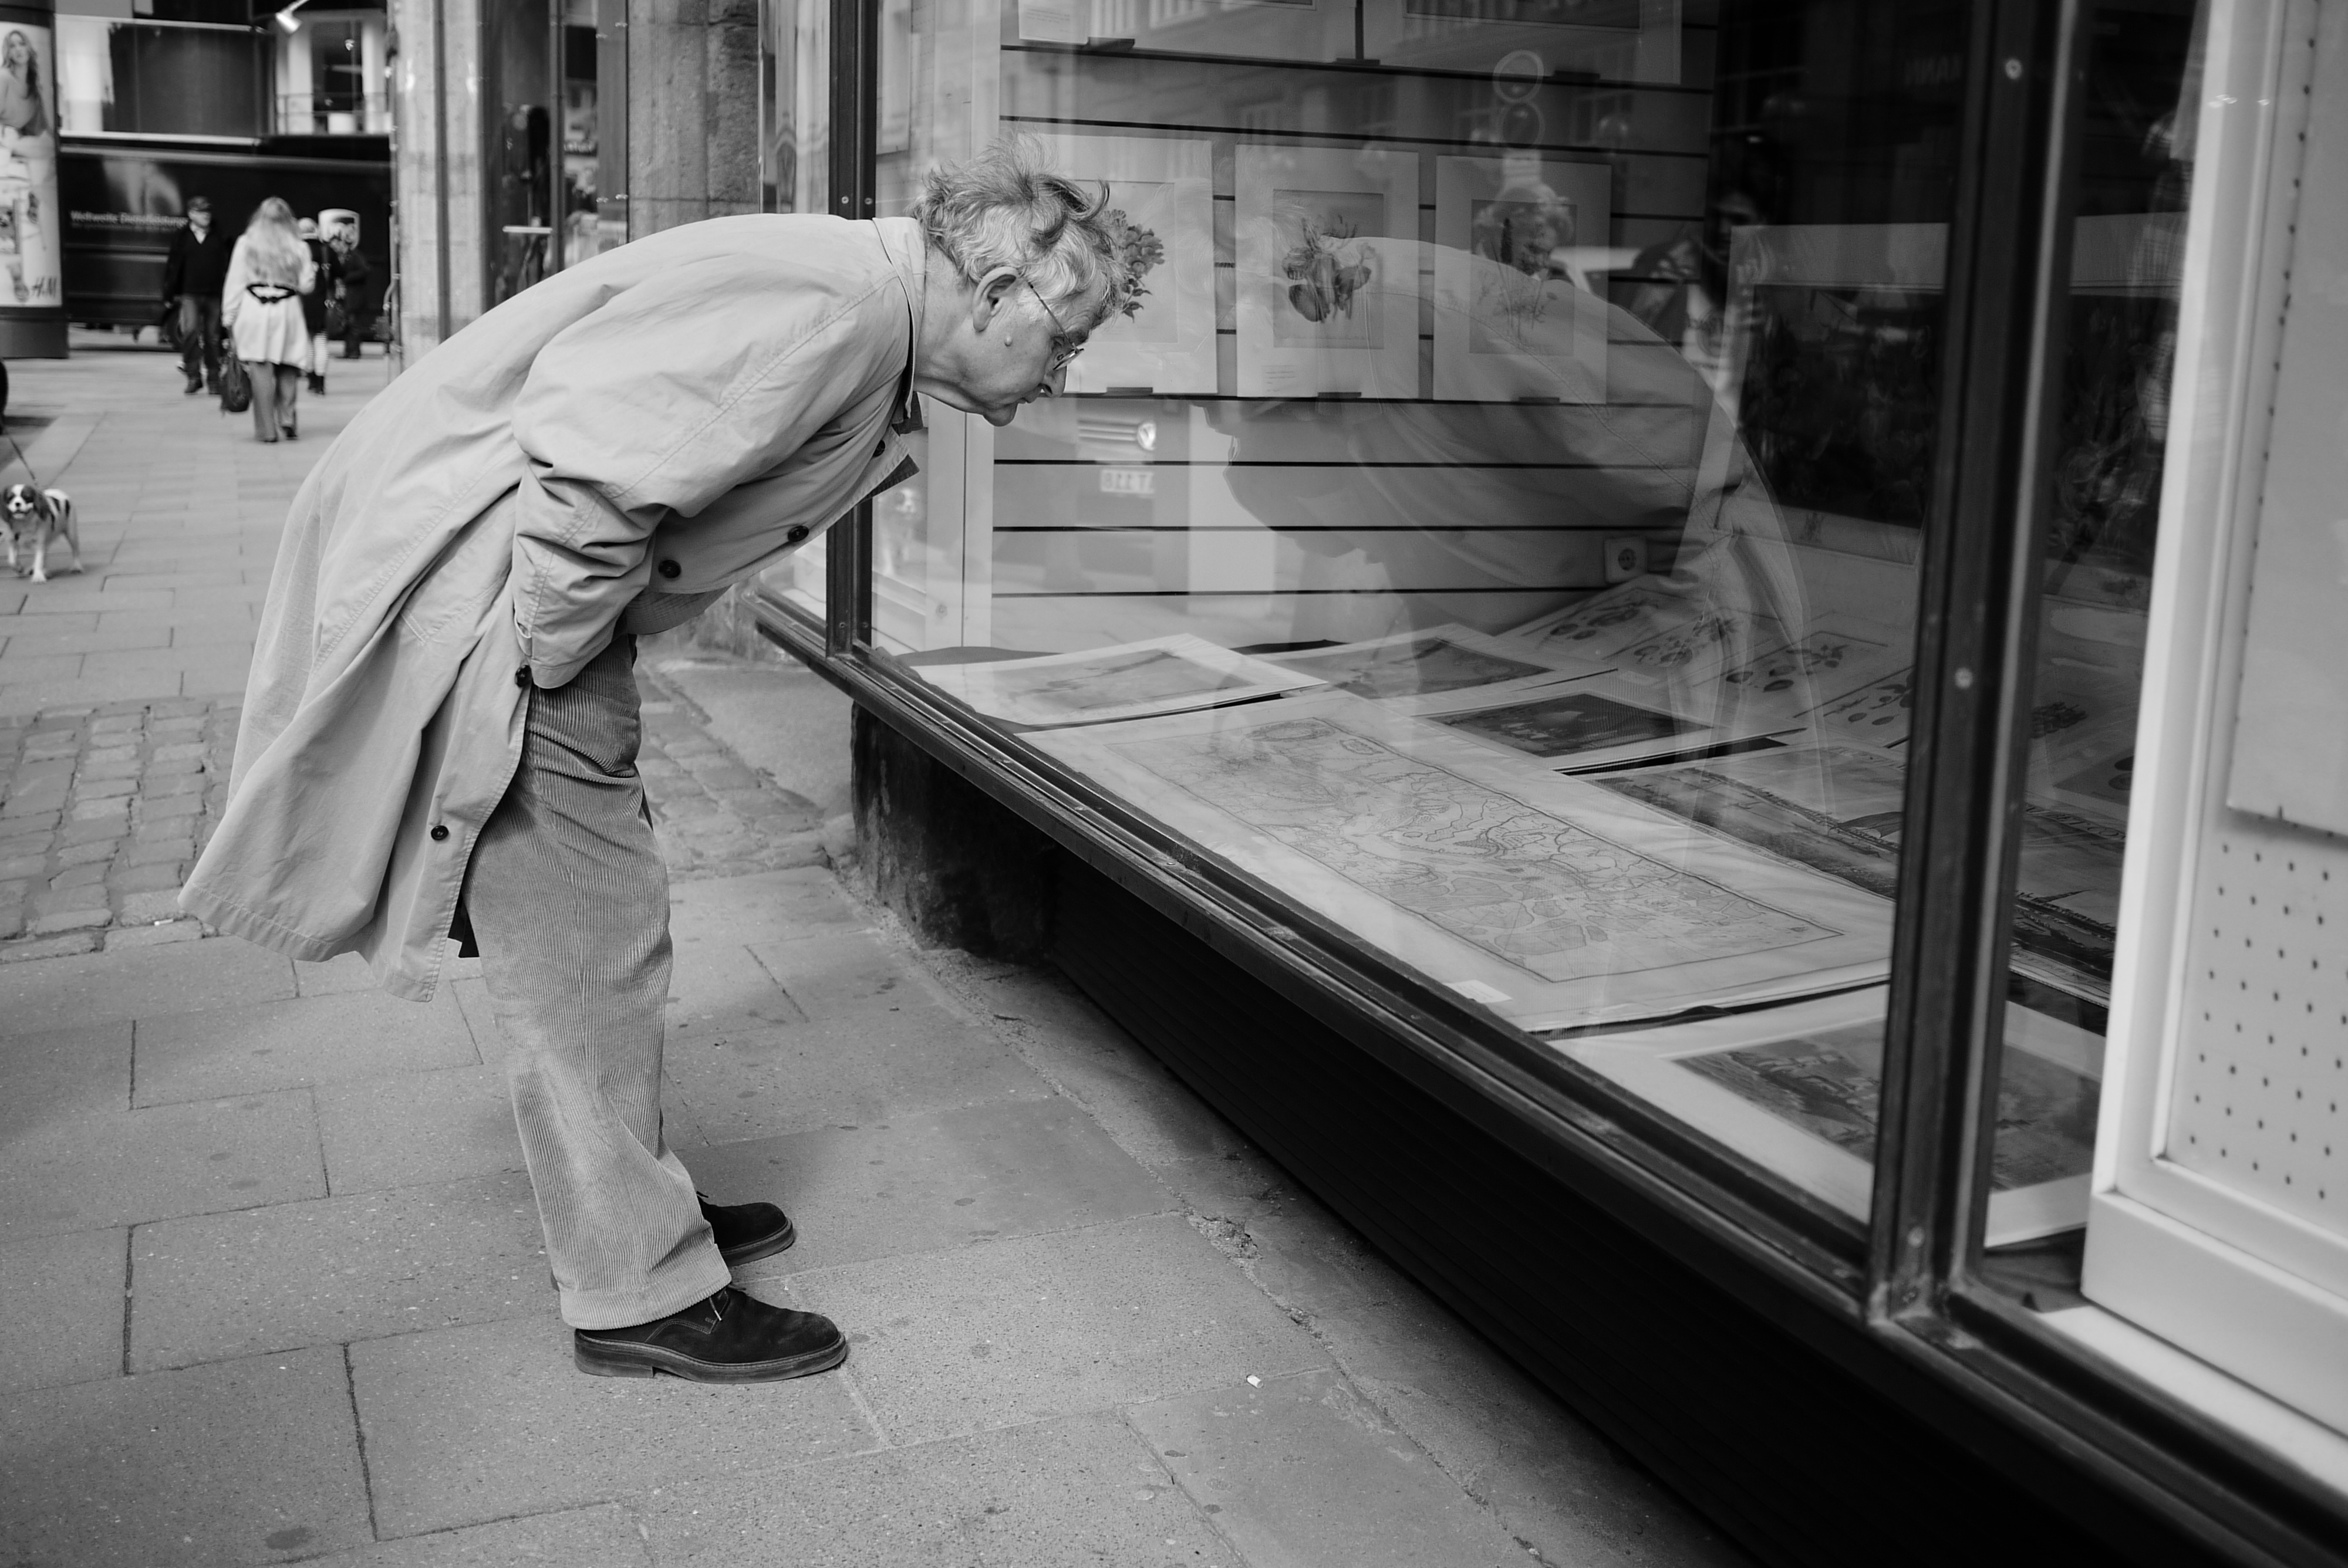
black and white, road, white, street, photography, ebook, color, training, black, monochrome, streetphotography, flickr, thomas, video, infrastructure, olympus, photograph, snapshot, omd, image, fuji, shape, leica, monochrom, leuthard, hcb, thomasleuthard, streettogs, monochrome photography